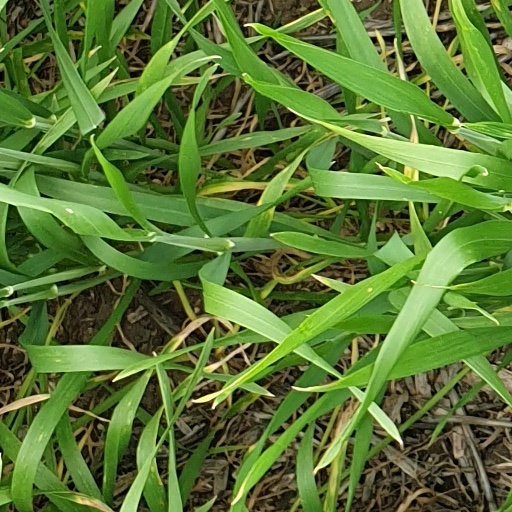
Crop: wheat